Omasum

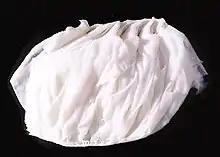
The 'leaflets' of the omasum

The omasum can be found on the right side of the cranial portion of the rumen. It receives food from the reticulum through the reticulo-omasal orifice and provides food to the abomasum through the omaso-abomasal orifice. The omasum is spherical to crescent shape and has multiple leaflets similar to that of a book called omasal laminae. The omasal laminae are made of thin muscular layers covered with a nonglandular mucous membrane. The omasal laminae come from the sides of the large curvature and project towards the inside of the omasum, extending from the reticulo-omasal orifice to the omaso-abomasal orifice. They greatly increase the surface area of the omasum. The laminae are covered in omasal papillae that are claw-like in some ruminants or blunt cones in others. These papillae further increase the surface area but they also provide increased friction against the food particles.